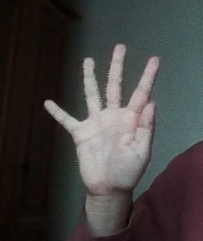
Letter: sheen